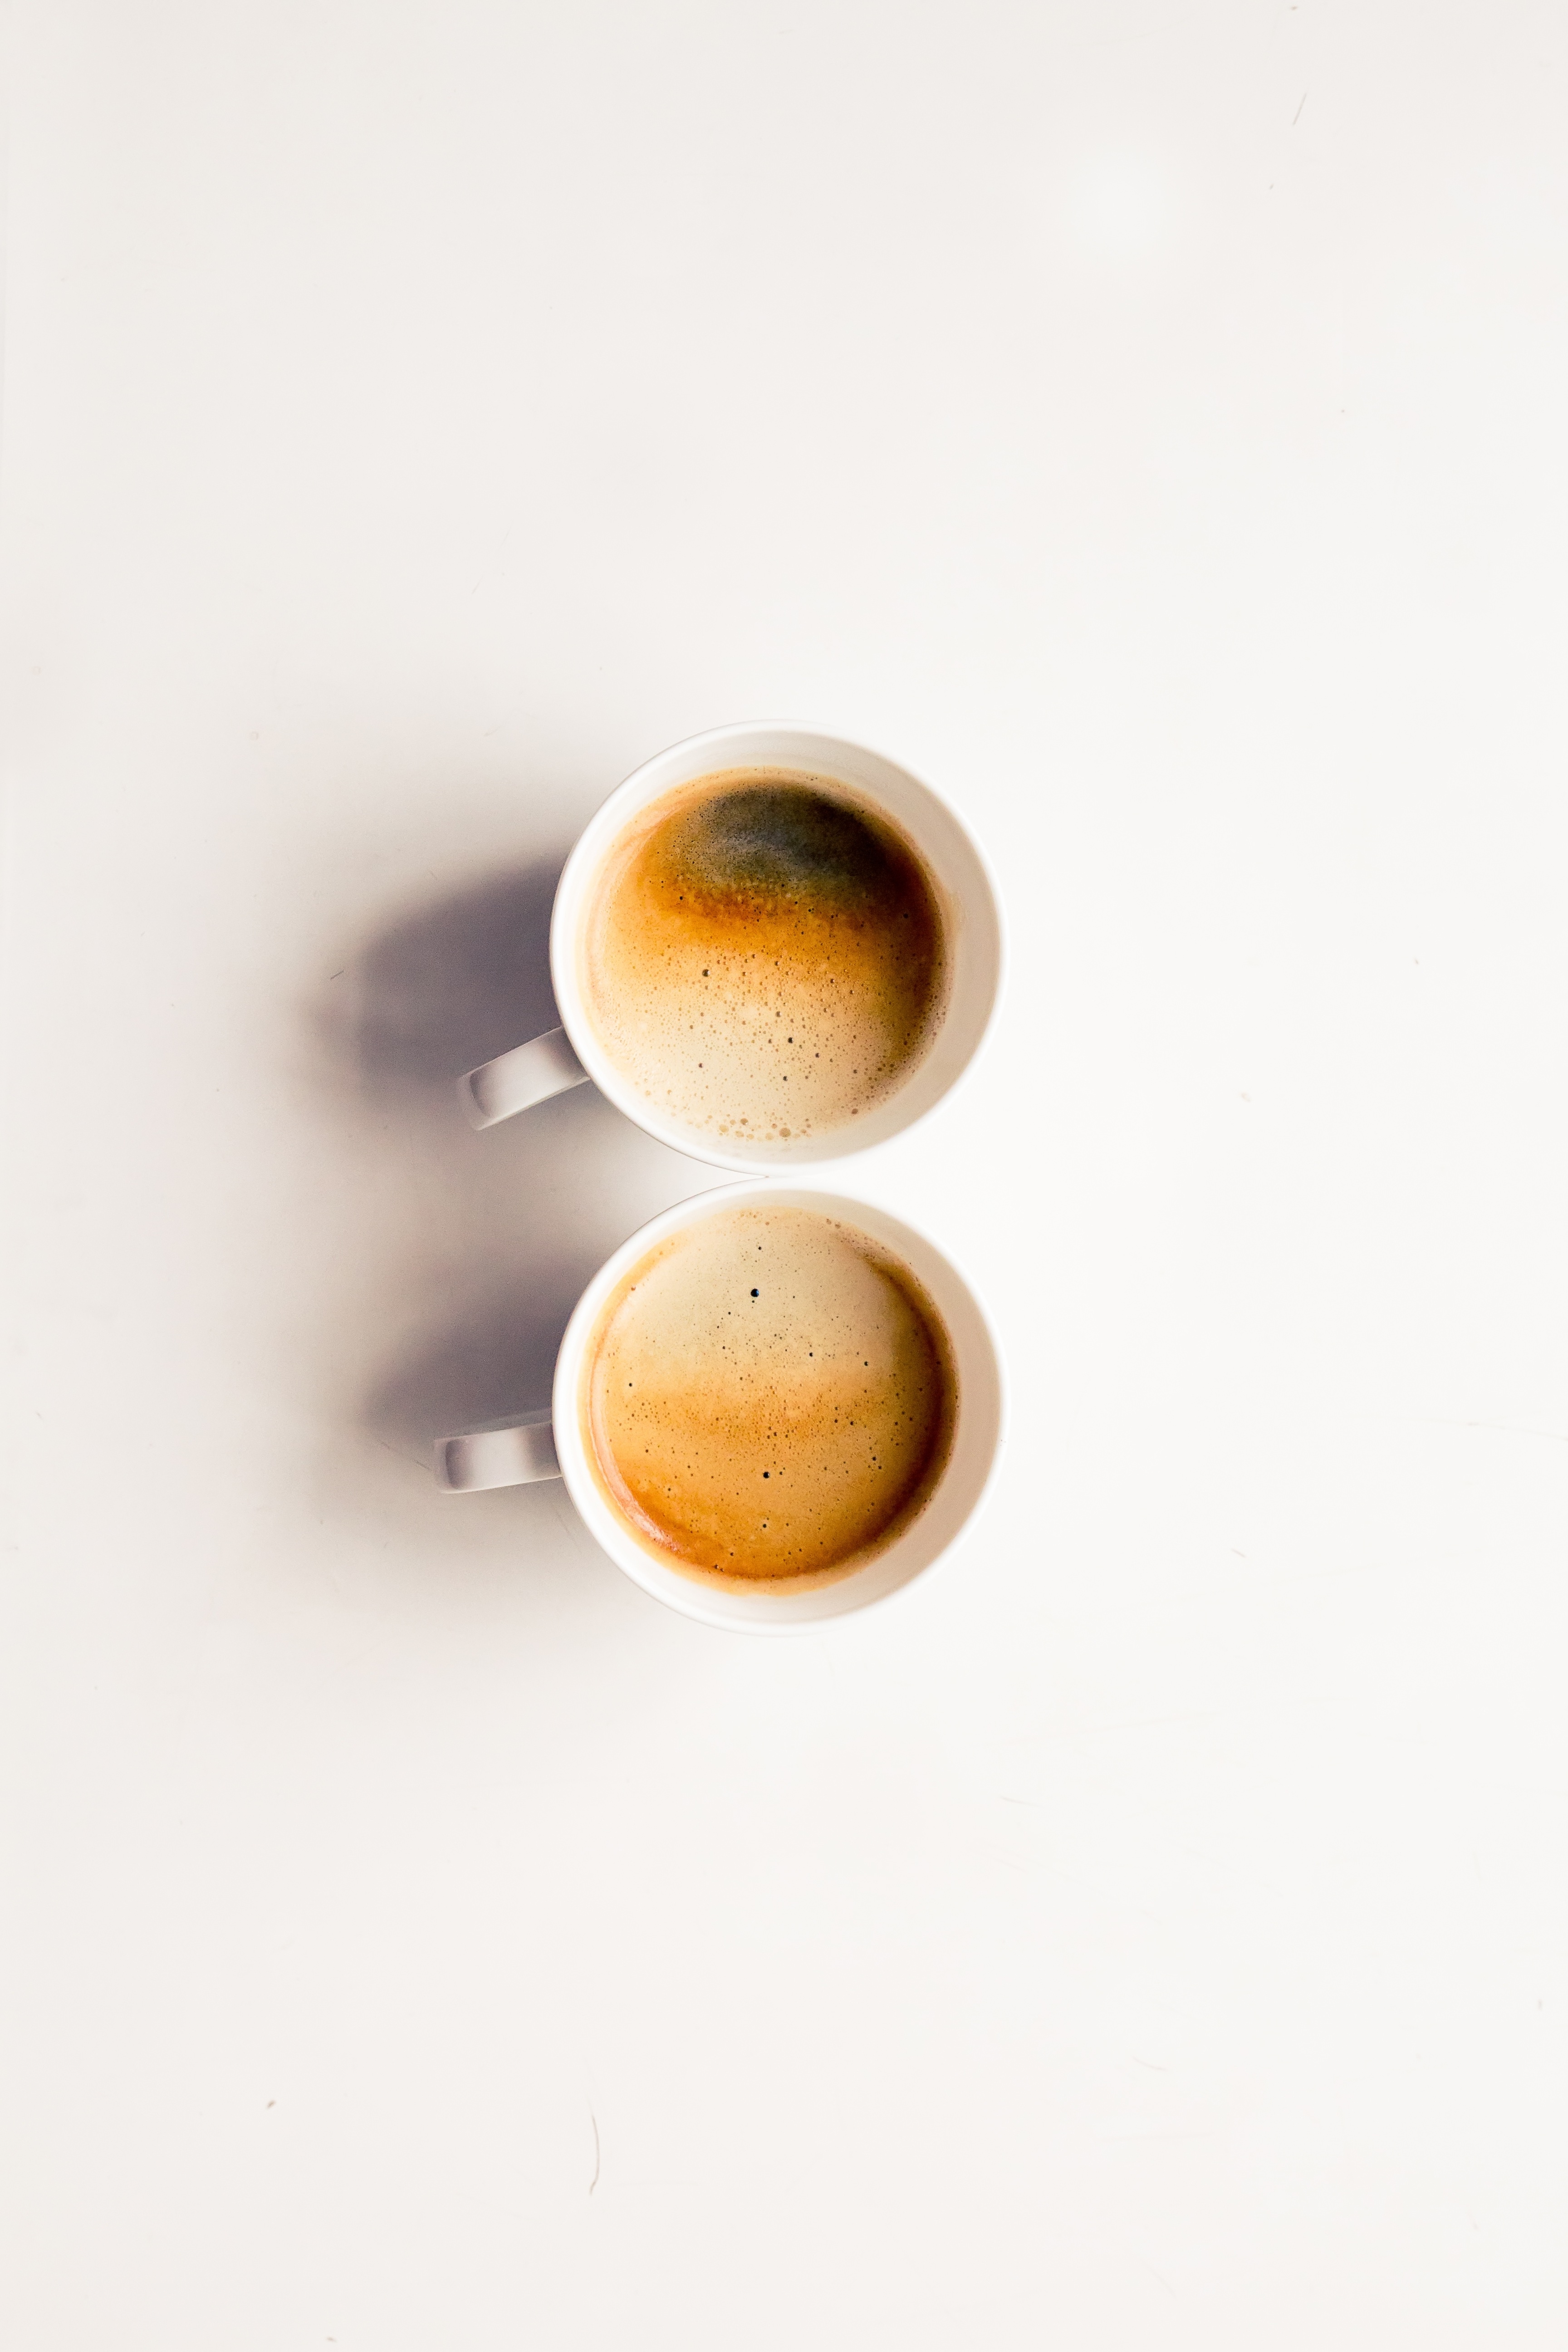
coffee, food, egg, art, coffe, shape